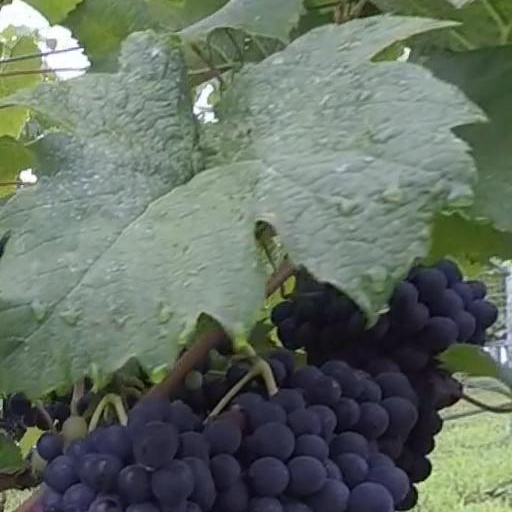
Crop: grape